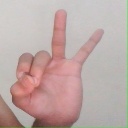
अक्षर: ण